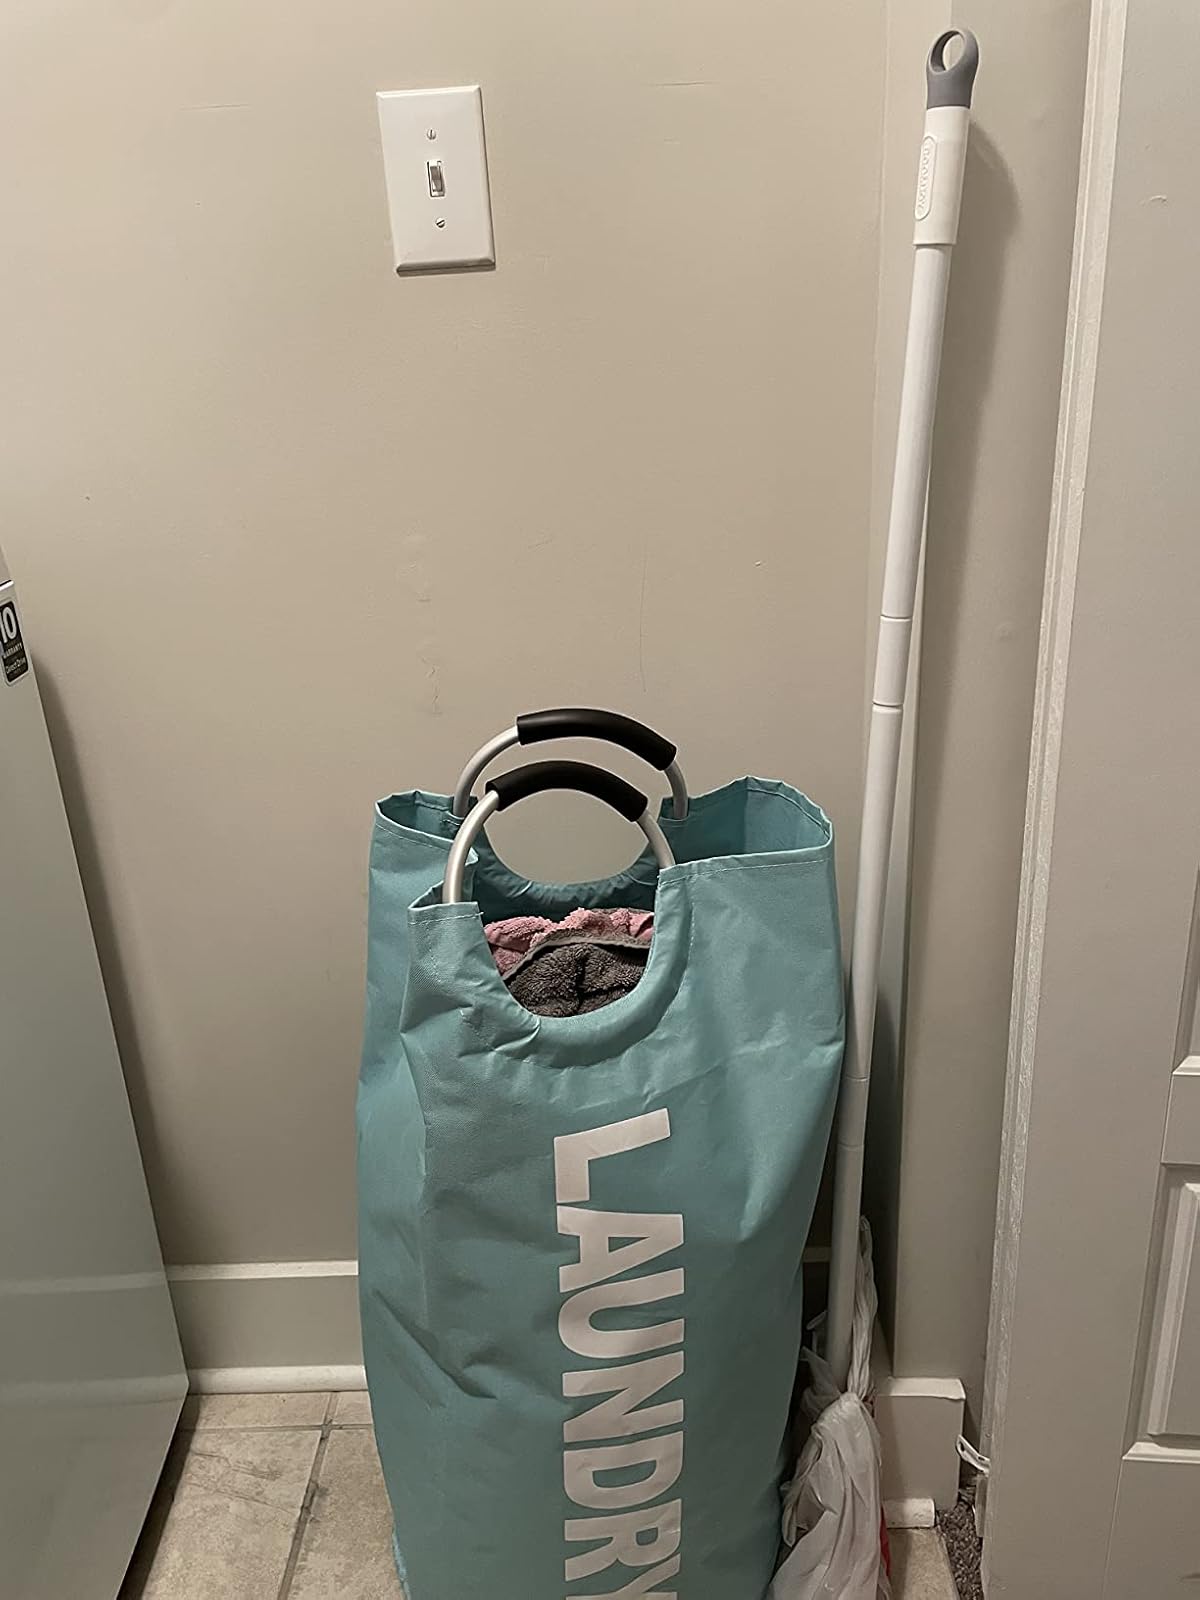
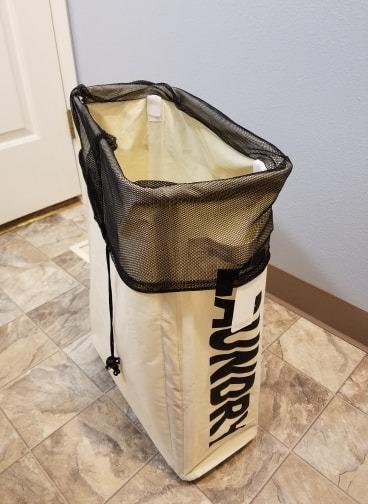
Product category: items_hamper
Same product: no